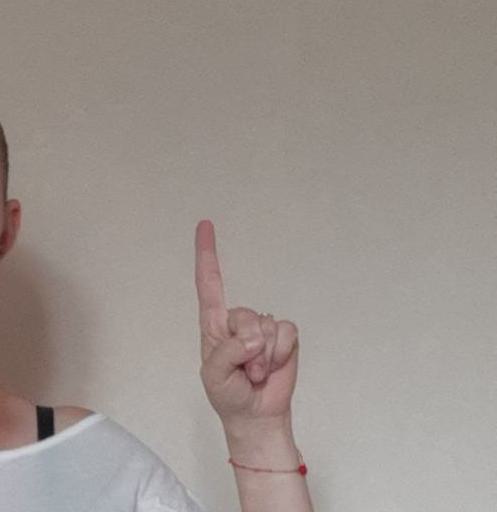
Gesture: one